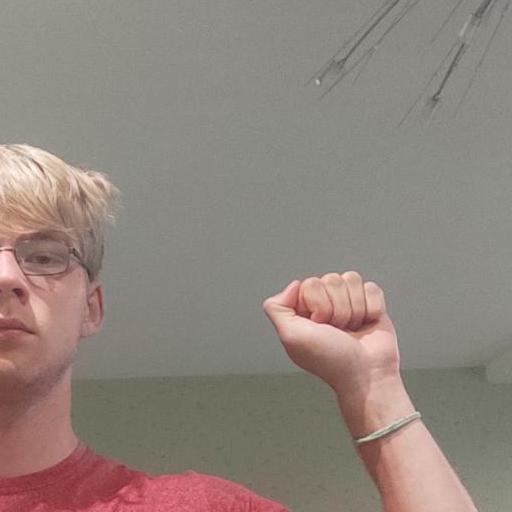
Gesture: fist